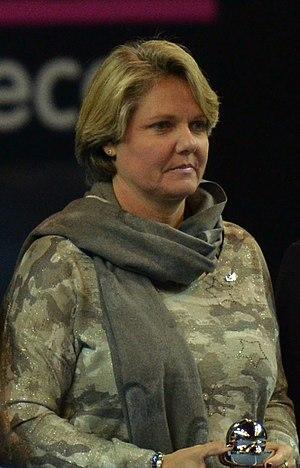
Nathalie Tauziat est une joueuse de tennis française, professionnelle de 1984 à 2003, née le 17 octobre 1967 à Bangui, République centrafricaine.